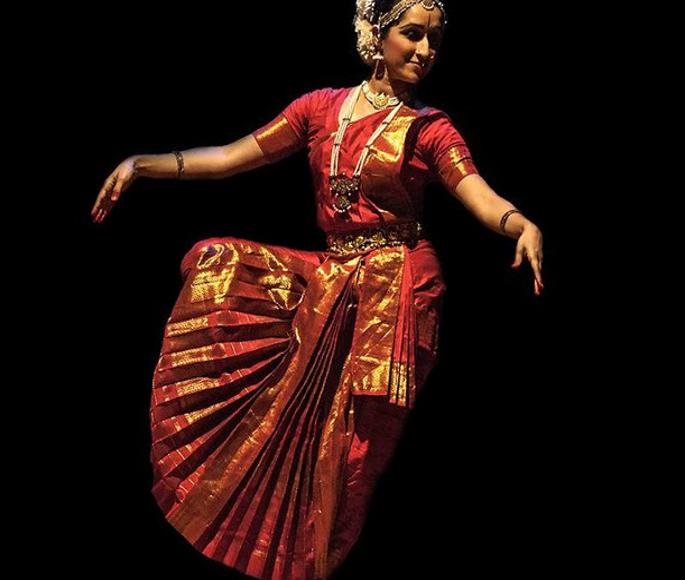
Dance form: kuchipudi